The Little Girl Next Door (1923 film)

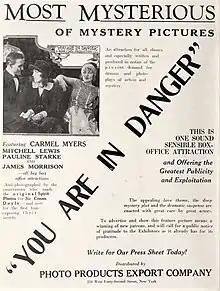
Advertisement using the alternative title

The Little Girl Next Door is a 1923 American silent drama film directed by W.S. Van Dyke and starring Pauline Starke, James Morrison, and Carmel Myers. It was also released under the alternative title "You Are in Danger".